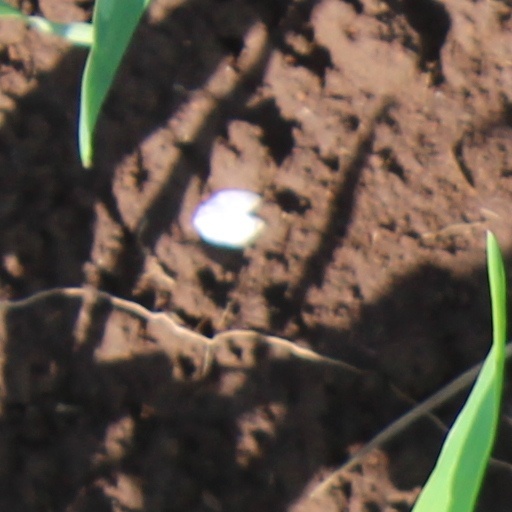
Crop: wheat